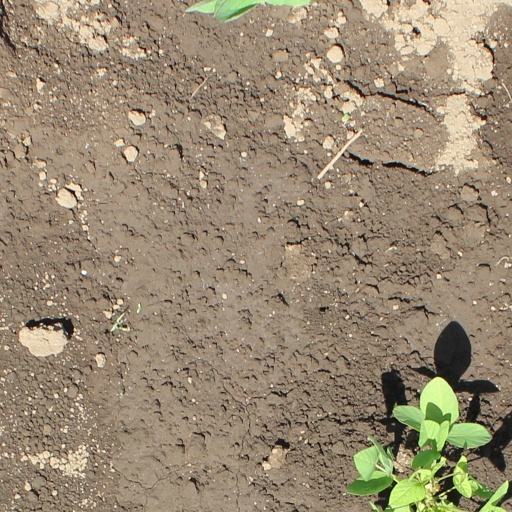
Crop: soybean